Reinforcement

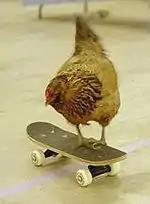
A chicken riding a skateboard

Animal trainers and pet owners were applying the principles and practices of operant conditioning long before these ideas were named and studied, and animal training still provides one of the clearest and most convincing examples of operant control. Of the concepts and procedures described in this article, a few of the most salient are: availability of immediate reinforcement (e.g. the ever-present bag of dog yummies); contingency, assuring that reinforcement follows the desired behavior and not something else; the use of secondary reinforcement, as in sounding a clicker immediately after a desired response; shaping, as in gradually getting a dog to jump higher and higher; intermittent reinforcement, reducing the frequency of those yummies to induce persistent behavior without satiation; chaining, where a complex behavior is gradually put together.